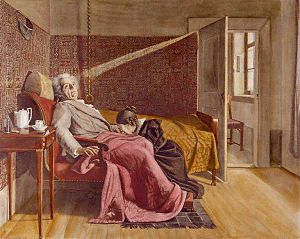
Johann Wolfgang von Goethe / Sorg og sygdom
Goethes død i et værelse i Weimar.
Johann Wolfgang von Goethe var en tysk forfatter, videnskabsmand og filosof.